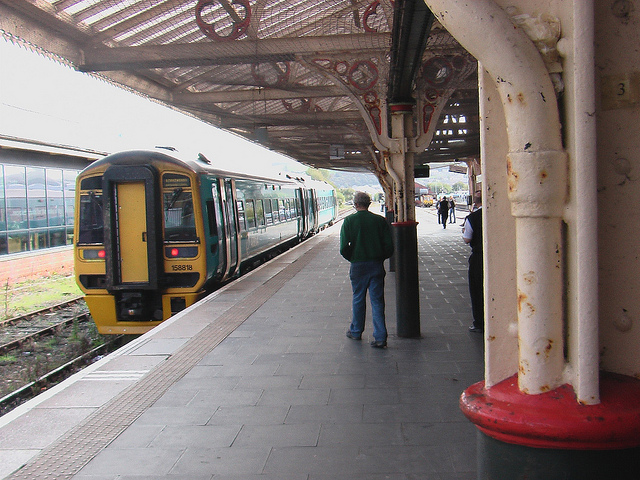
Few people walk on the platform near a train.

a yellow and green train and some people at a station

The gentleman is either waiting on a train or either missed one.

A man standing on top of a subway platform near a train.

A green and yellow train riding through a train station